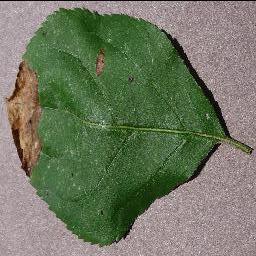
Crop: apple
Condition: black_rot